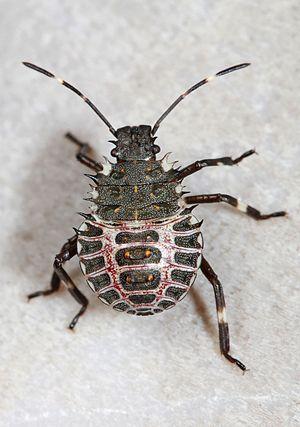
Halyomorpha halys, communément appelée punaise diabolique ou punaise marbrée, est une espèce d'insectes hémiptères de la famille des Pentatomidae, originaire d'Asie de l'est. Elle a été introduite en Amérique et en Europe, où elle est considérée comme un ravageur des cultures.